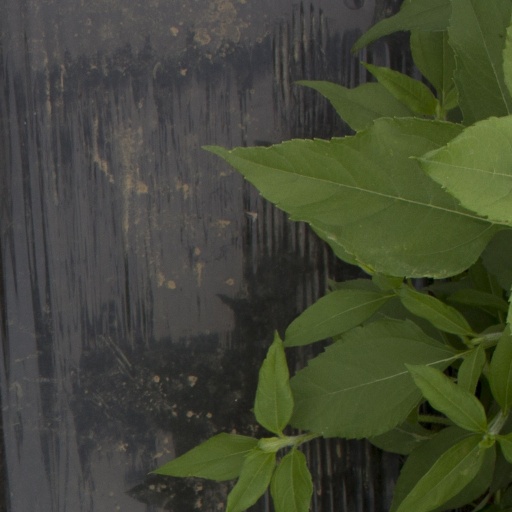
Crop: Jerusalem artichoke